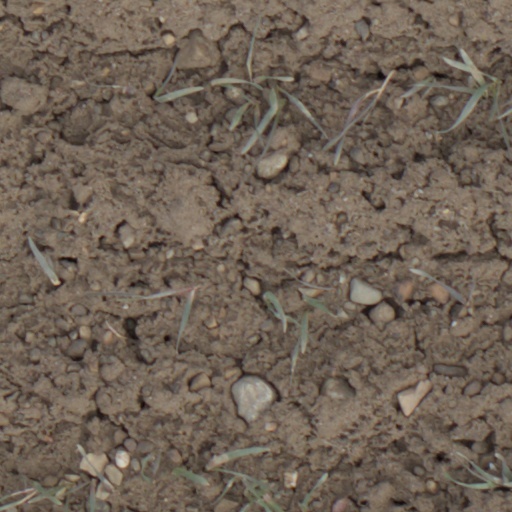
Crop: wheat